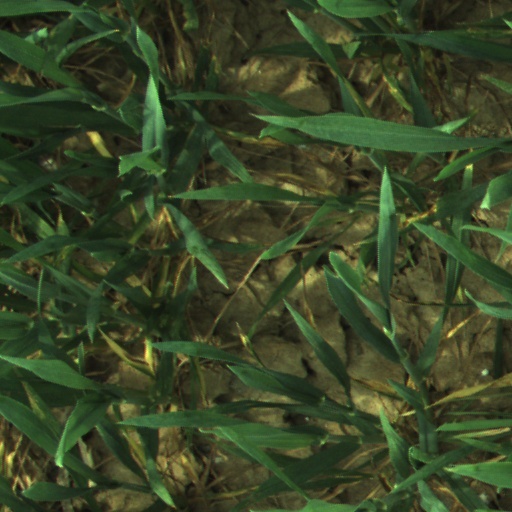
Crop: wheat